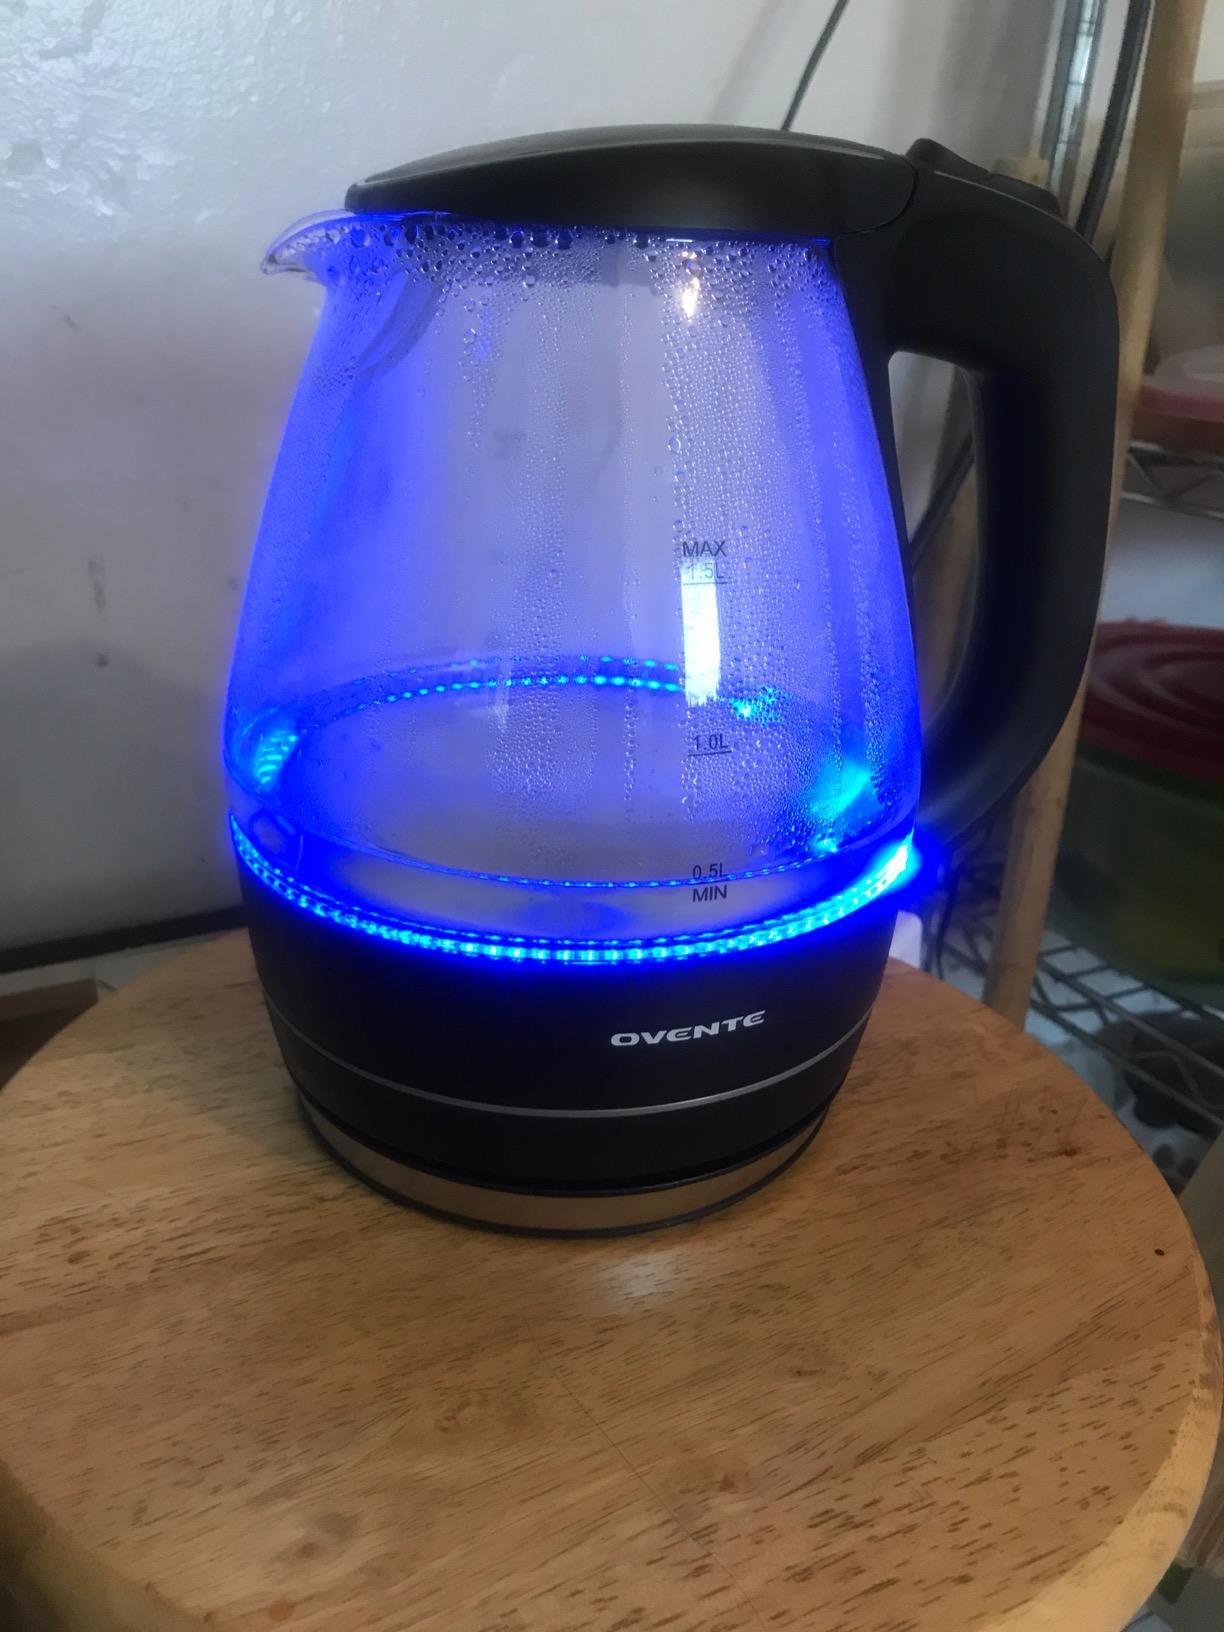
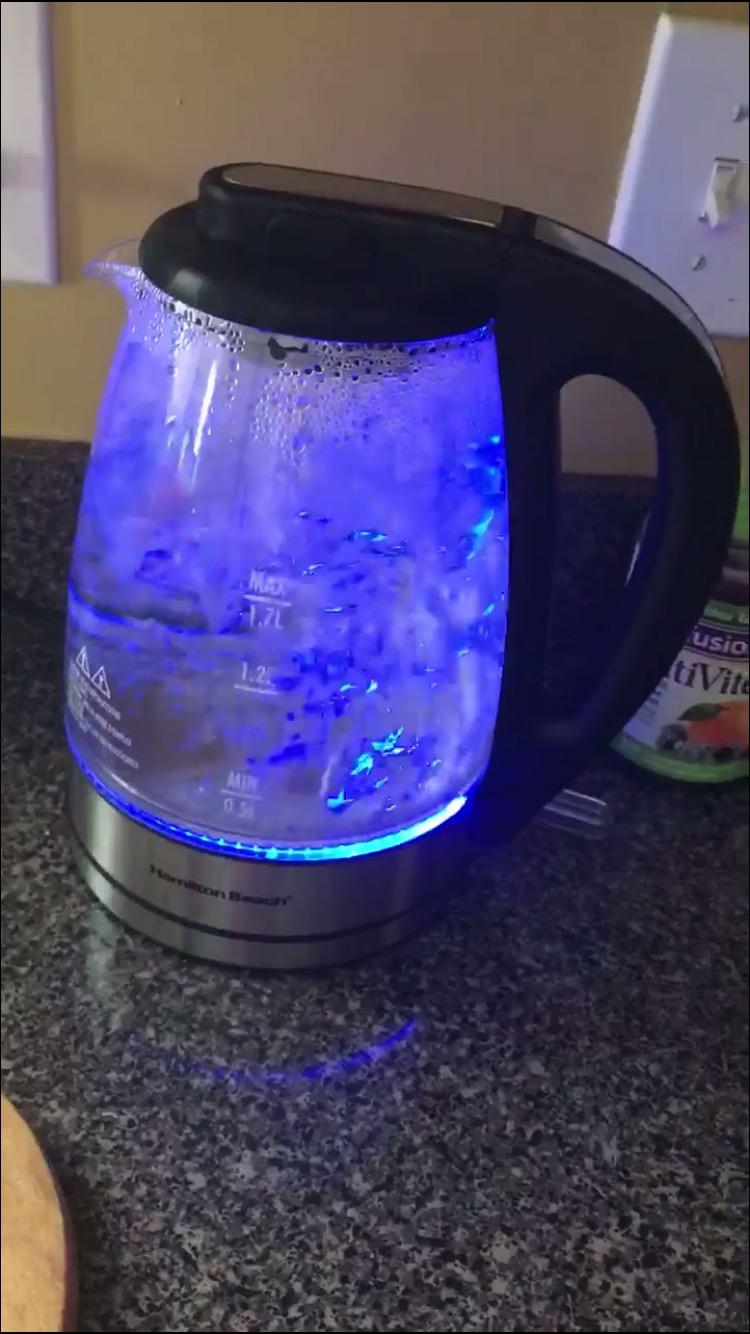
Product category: items_kettle
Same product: no